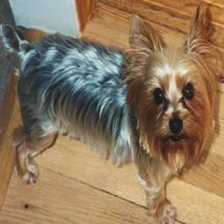
Species: dog
Breed: yorkshire terrier